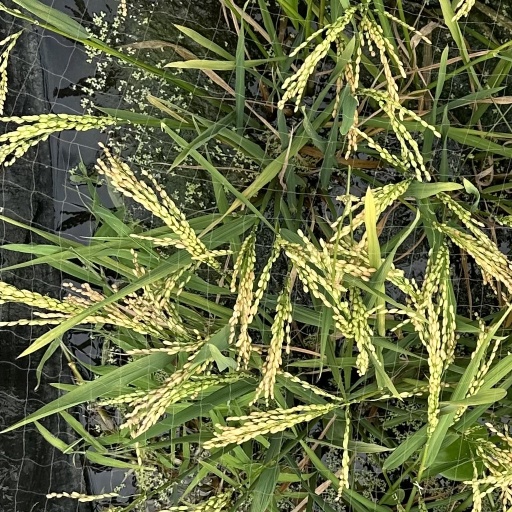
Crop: rice